Folk metal

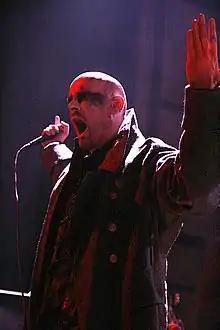
A.A. Nemtheanga fronts the Irish Celtic black metal act Primordial.

The Irish band Cruachan was formed in 1992 by guitarist Keith Fay with their first demo recording distributed in 1993. Drawing inspiration from Skyclad's first album, Fay set out to combine black metal with the folk music of Ireland. Their debut album "Tuatha Na Gael" was released in 1995 and the band has since been acclaimed as having "gone the greatest lengths of anyone in their attempts to expand" the genre of folk metal. Cruachan's combination of Celtic music and heavy metal is known today as Celtic metal.